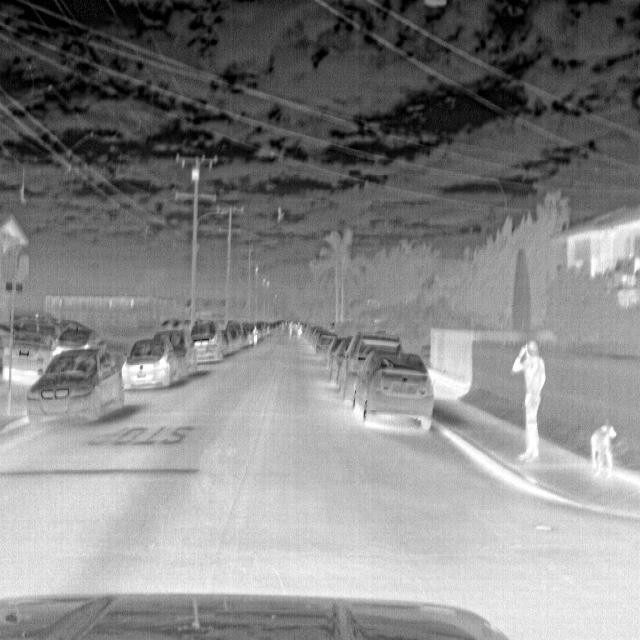
Detected objects:
label: person